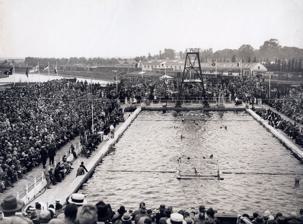
Building: Olympic Sports Park Swim Stadium
Country: Netherlands
Year built: 1928
Water sports venue in Amsterdam Olympic Sports Park Swim Stadium Full name Olympic Sports Park Swim Stadium Location Amsterdam , Netherlands Coordinates 52°20′51″N 4°51′22″E / 52.347611°N 4.856061°E / 52.347611; 4.856061 Capacity 6,000 Construction Opened 1928 Demolished 1929 Tenants Swimming and Water Polo events for the 1928 Summer Olympics , The Olympic Sports Park Swim Stadium was a venue used for diving , water polo and the swimming portion of the modern pentathlon events for the 1928 Summer Olympics in Amsterdam . The swimming basin was made of reinforced concrete that was 50 m long and 18 m wide with the deepest part near the diving area at 5 m. Stands were erected on both sides with one of them most accommodating 6000 spectators . There were 20 men's and 16 women's dressing rooms. A temporary structure , it was demolished following the Olympics in 1929. Its site forms part of the district Olympisch Kwartier . References 1928 Summer Olympics official report. pp. 193, 205–9, 277. v t e Venues of the 1928 Summer Olympics ( Amsterdam ) Amersfoort Amsterdam Buiten Y Hilversum Krachtsportgebouw Monnikenhuize Old Stadion Olympic Sports Park Swim Stadium Olympic Stadium Schermzaal Sloten Sparta Stadion Het Kasteel Zeeburg Shooting Grounds Zuiderzee v t e Olympic venues in diving 20th century 1904 : Forest Park 1908 : White City Stadium 1912 : Djurgårdsbrunnsviken 1920 : Stade Nautique d'Antwerp 1924 : Piscine des Tourelles 1928 : Olympic Sports Park Swim Stadium 1932 : Swimming Stadium 1936 : Olympic Swimming Stadium 1948 : Empire Pool 1952 : Swimming Stadium 1956 : Swimming/Diving Stadium 1960 : Stadio Olimpico del Nuoto 1964 : National Gymnasium 1968 : Francisco Márquez Olympic Pool 1972 : Schwimmhalle 1976 : Olympic Pool 1980 : Swimming Pool - Olimpisky 1984 : Olympic Swim Stadium 1988 : Jamsil Indoor Swimming Pool 1992 : Piscina Municipal de Montjuïc 1996 : Georgia Tech Aquatic Center 21st century 2000 : Sydney International Aquatic Centre 2004 : Athens Olympic Aquatic Centre 2008 : Beijing National Aquatic Center 2012 : Aquatics Centre 2016 : Maria Lenk Aquatics Centre 2020 : Tokyo Aquatics Centre 2024 : Paris Aquatic Centre 2028 : Dedeaux Field 2032 : Sleeman Centre v t e Olympic venues in modern pentathlon 20th century 1912 : Barkarby , Djurgårdsbrunnsviken , Kaknäs , Östermalms IP , Stockholm Olympic Stadium 1920 : Olympisch Stadion 1924 : Fontainebleau , Le Stand de Tir de Versailles , Piscine des Tourelles , Stade Yves-du-Manoir 1928 : Amersfoort , Hilversum , Olympic Sports Park Swim Stadium , Schermzaal , Zeeburg Shooting Grounds 1932 : 160th Regiment State Armory , Los Angeles Police Pistol Range , Riviera Country Club , Sunset Fields Golf Club , Swimming Stadium 1936 : Döberitz , Haus des Deutschen Sports , Olympic Swimming Stadium , Ruhleben , Wannsee Golf Course 1948 : Aldershot , Bisley Ranges , Royal Military Academy 1952 : Hämeenlinna 1956 : Oaklands Hunt Club , Royal Exhibition Building , Swimming/Diving Stadium , Williamstown 1960 : Acqua Santa Golf Club Course , Palazzo dei Congressi , Passo Corese , Stadio Olimpico del Nuoto , Umberto I Shooting Range 1964 : Asaka Nezu Park , Asaka Shooting Range , Kemigawa , National Gymnasium , Waseda Memorial Hall 1968 : Campo Militar 1 , Fernando Montes de Oca Fencing Hall , Francisco Márquez Olympic Pool , Vicente Suárez Shooting Range 1972 : Messegelände Fechthalle 2 , Olympiastadion , Riding Facility, Riem ; Schießanlage , Schwimmhalle 1976 : Montreal Botanical Garden , Olympic Equestrian Centre, Bromont ; Olympic Pool , Olympic Shooting Range, L'Acadie ; Winter Stadium, Université de Montréal 1980 : CSKA Football Fieldhouse , Dynamo Shooting Range , Swimming Pool - Olimpisky , Trade Unions' Equestrian Complex 1984 : Coto de Caza , Heritage Park Aquatic Center 1988 : Jamsil Indoor Swimming Pool , Mongchontoseong , Olympic Fencing Gymnasium , Seoul Equestrian Park , Taenung International Shooting Range 1992 : Cross-country course, Mollet del Vallès Shooting Range , Palau de la Metal·lúrgia , Piscines Bernat Picornell , Real Club de Polo de Barcelona 1996 : Georgia International Horse Park , Georgia Tech Aquatic Center , Georgia World Congress Center 21st century 2000 : Sydney Baseball Stadium , Sydney International Aquatic Centre , The Dome and Exhibition Complex 2004 : Olympic Modern Pentathlon Centre 2008 : Olympic Green Convention Center , Olympic Sports Centre , Ying Tung Natatorium 2012 : Aquatics Centre , Greenwich Park , Copper Box , Royal Artillery Barracks 2016 : Deodoro Aquatics Centre , Deodoro Stadium , Youth Arena 2020 : Musashino Forest Sport Plaza , Tokyo Stadium 2024 : Arena Paris Nord , Palace of Versailles 2028 : VELO Sports Center , Dignity Health Sports Park 2032 : Springfield Central Stadium v t e Olympic venues in swimming 19th century 1896 : Bay of Zea 20th century 1900 : Seine 1904 : Forest Park 1908 : White City Stadium 1912 : Djurgårdsbrunnsviken 1920 : Stade Nautique d'Antwerp 1924 : Piscine des Tourelles 1928 : Olympic Sports Park Swim Stadium 1932 : Swimming Stadium 1936 : Olympic Swimming Stadium 1948 : Empire Pool 1952 : Swimming Stadium 1956 : Swimming/Diving Stadium 1960 : Stadio Olimpico del Nuoto 1964 : National Gymnasium 1968 : Francisco Márquez Olympic Pool 1972 : Schwimmhalle , Dantebad 1976 : Olympic Pool 1980 : Swimming Pool - Olimpisky 1984 : Olympic Swim Stadium 1988 : Jamsil Indoor Swimming Pool 1992 : Piscines Bernat Picornell 1996 : Georgia Tech Aquatic Center 21st century 2000 : Sydney International Aquatic Centre 2004 : Athens Olympic Aquatic Centre 2008 : Beijing National Aquatic Center , Shunyi Olympic Rowing-Canoeing Park 2012 : London Aquatics Centre , Hyde Park 2016 : Olympic Aquatics Stadium , Fort Copacabana 2020 : Tokyo Aquatics Centre , Odaiba Marine Park 2024 : Paris La Défense Arena , Pont Alexandre III 2028 : SoFi Stadium , Long Beach Waterfront 2032 : Brisbane Live , Southport Broadwater Parklands v t e Olympic venues in water polo 20th century 1900 : Seine 1904 : Forest Park 1908 : White City Stadium 1912 : Djurgårdsbrunnsviken 1920 : Stade Nautique d'Antwerp 1924 : Piscine des Tourelles 1928 : Olympic Sports Park Swim Stadium 1932 : Swimming Stadium 1936 : Olympic Swimming Stadium 1948 : Empire Pool (final), Finchley Lido 1952 : Swimming Stadium 1956 : Swimming/Diving Stadium 1960 : Piscina delle Rose , Stadio Olimpico del Nuoto (final) 1964 : Tokyo Metropolitan Indoor Swimming Pool 1968 : Francisco Márquez Olympic Pool (final), University City Swimming Pool 1972 : Dantebad , Schwimmhalle (final) 1976 : Complexe sportif Claude-Robillard , Olympic Pool (final) 1980 : Swimming Pool - Moscow , Swimming Pool - Olimpiysky (final) 1984 : Raleigh Runnels Memorial Pool 1988 : Jamsil Indoor Swimming Pool 1992 : Piscina Municipal de Montjuïc , Piscines Bernat Picornell (final) 1996 : Georgia Tech Aquatic Center 21st century 2000 : Ryde Aquatic Leisure Centre (women's final), Sydney International Aquatic Centre (men's final) 2004 : Athens Olympic Aquatic Centre 2008 : Ying Tung Natatorium 2012 : Water Polo Arena 2016 : Maria Lenk Aquatics Centre , Olympic Aquatics Stadium (final) 2020 : Tokyo Tatsumi International Swimming Center 2024 : Paris Aquatic Centre , Paris La Défense Arena (final) 2028 : Long Beach Waterfront 2032 : Brisbane Aquatic Centre , Brisbane Live (final) This article about a Dutch sports venue is a stub . You can help Wikipedia by expanding it . v t e This article about a Summer Olympics venue is a stub . You can help Wikipedia by expanding it . v t e